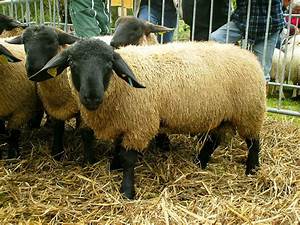
Label: sheep